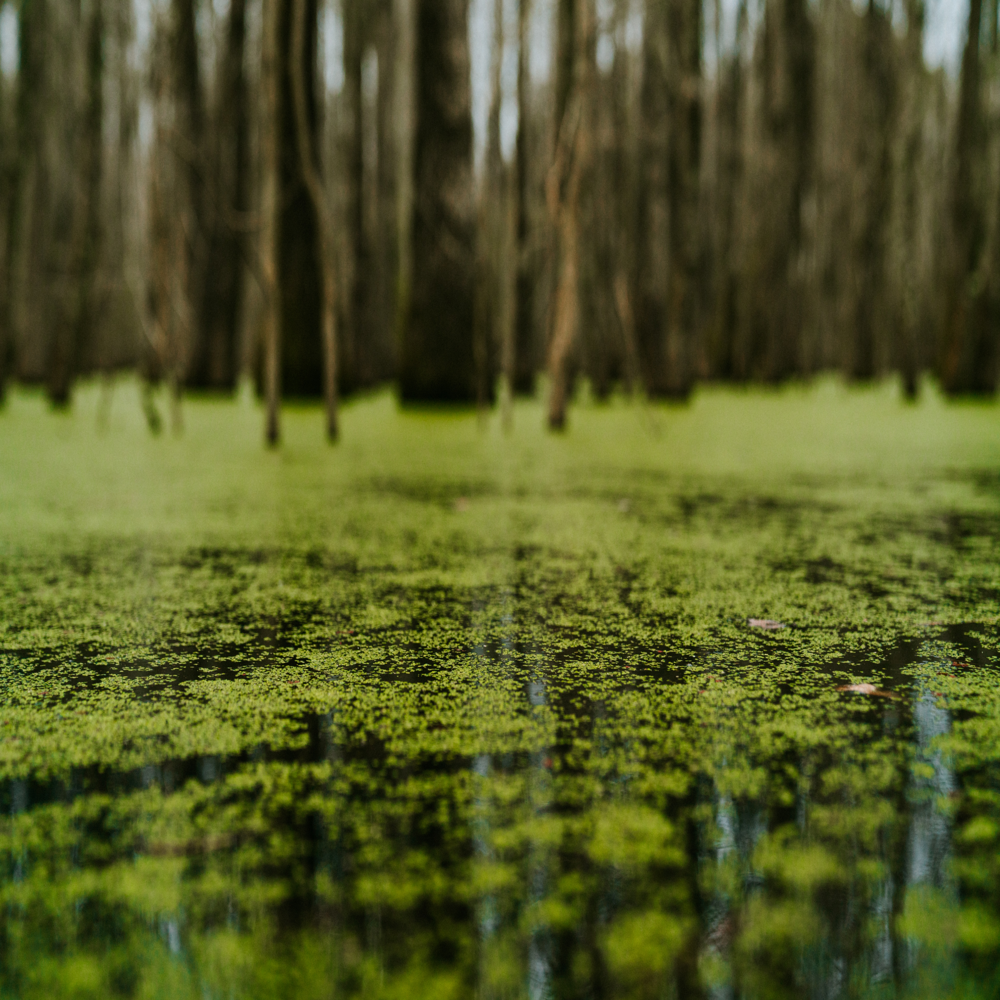
Body of water present: yes
Land polluted: no
Water polluted: no
Pollution percentage: 0%